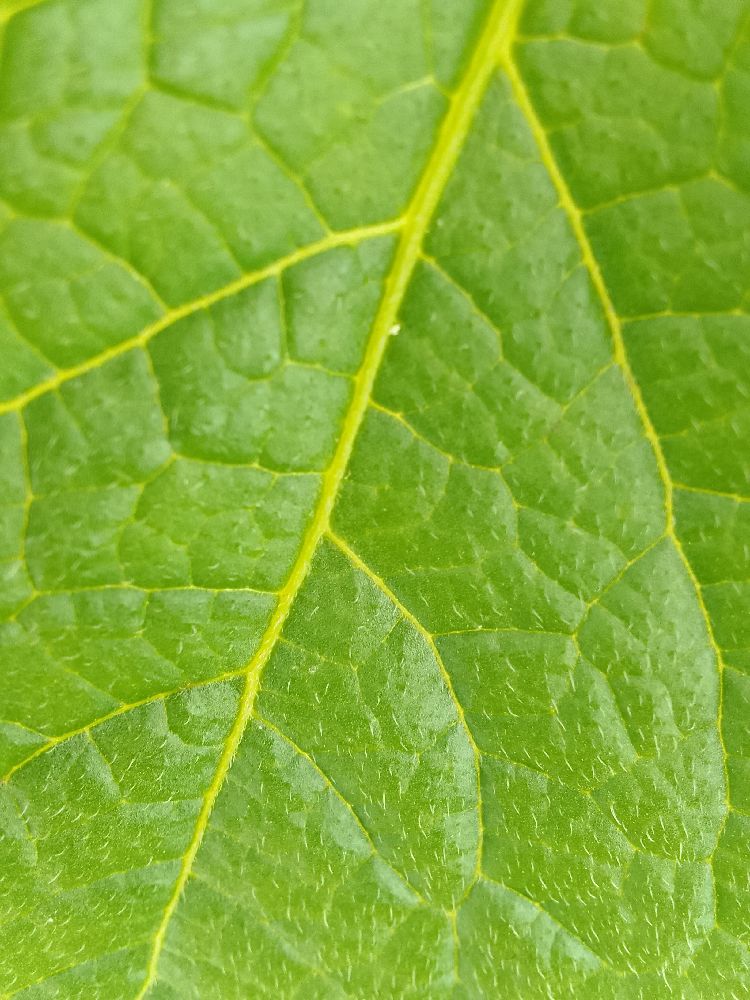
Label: Healthy